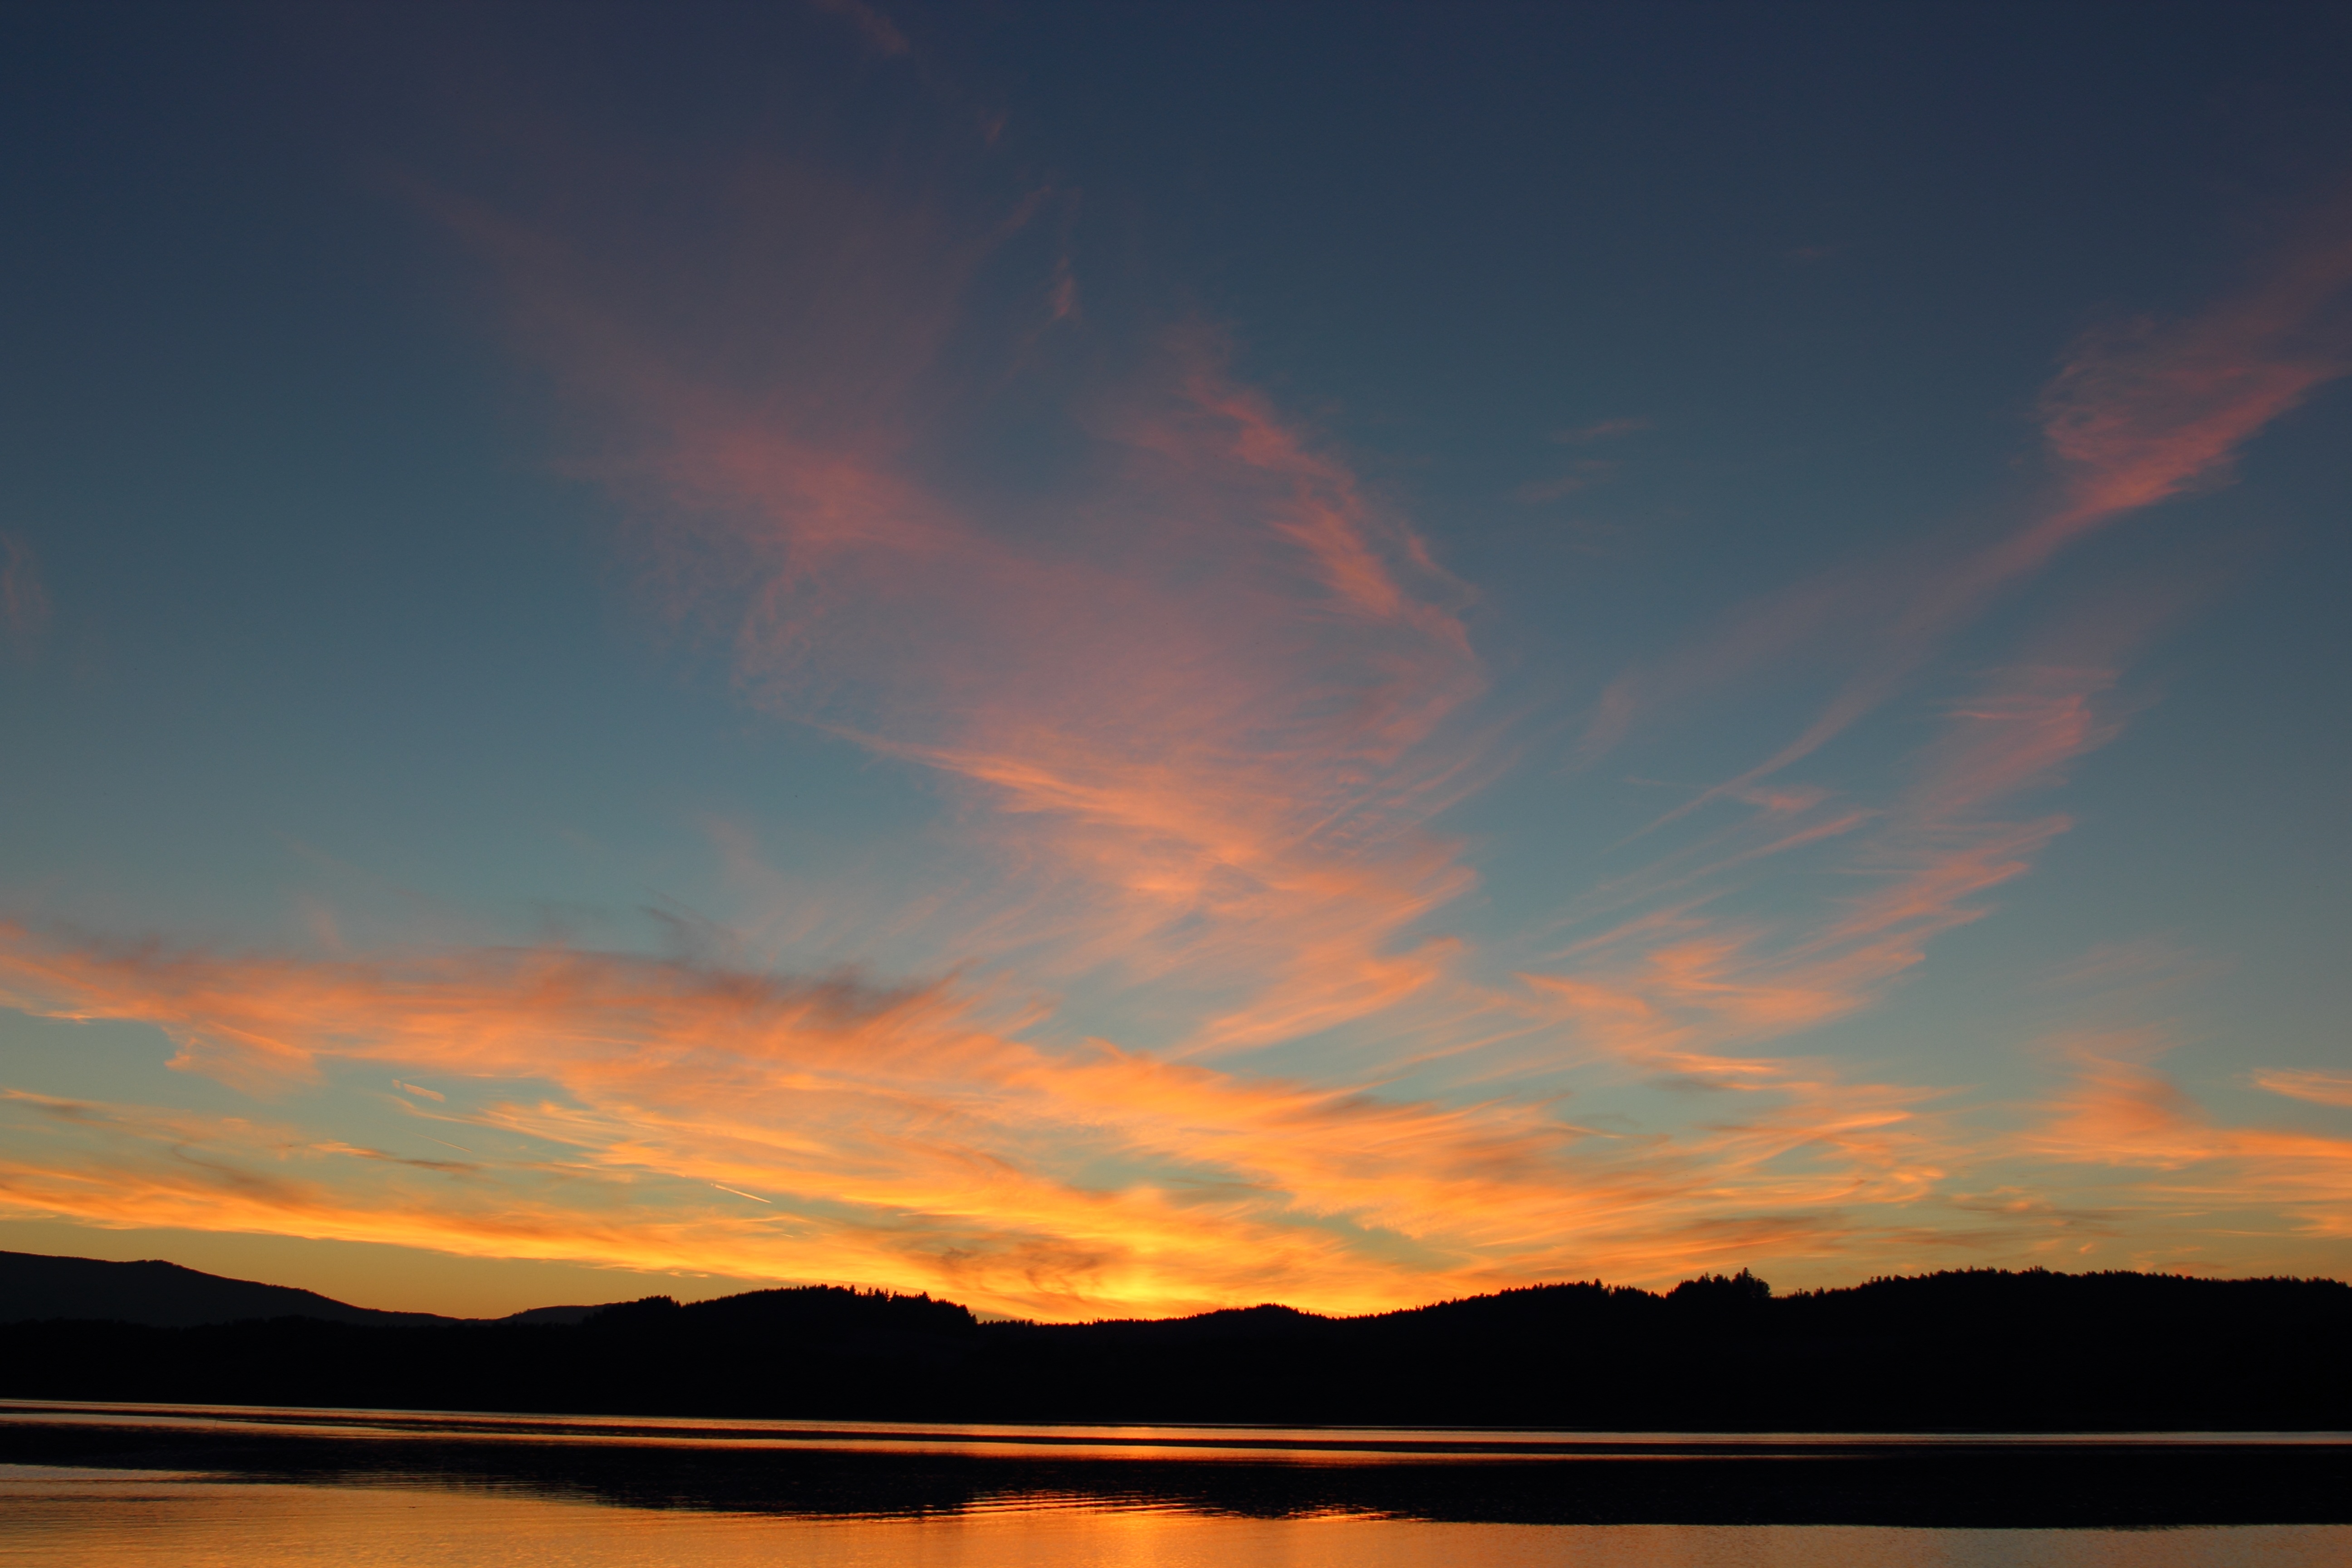
sea, nature, outdoor, horizon, cloud, sky, sunrise, sunset, night, morning, dawn, atmosphere, summer, dusk, evening, reflection, night sky, background, mood, abendstimmung, viewing, afterglow, cloud formations, red sky at morning